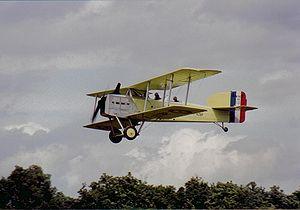
Bréguet XIV au décollage à La Ferté Alais 1994 (moteur hispano)
L'histoire de l'Armée de l'air française est à la fois celle des moyens aériens militaires et celle des supports à ces moyens. Elle débute avec l'aéronautique militaire.